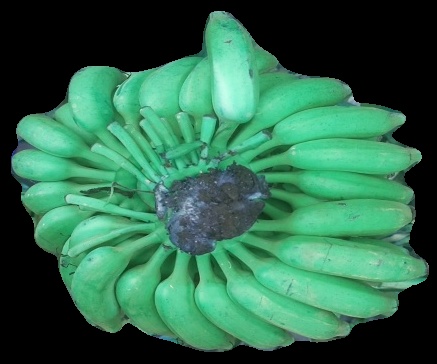
Variety: elakki-bale
Grade: grade1